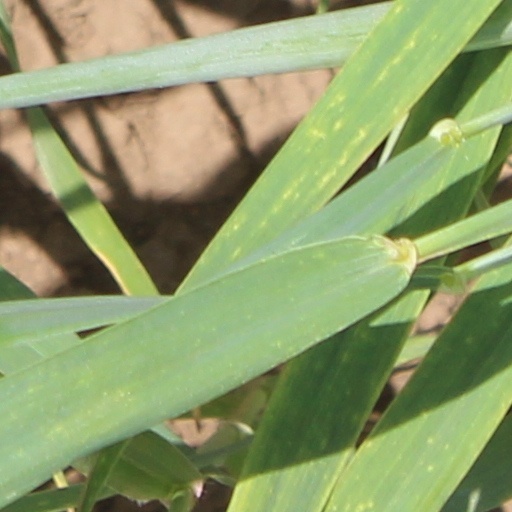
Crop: wheat